KDE

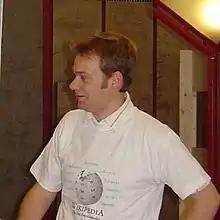
Matthias Ettrich, founder of KDE

KDE was founded in 1996 by Matthias Ettrich, a student at the University of Tübingen. At the time, he was troubled by certain aspects of the Unix desktop. Among his concerns was that none of the applications looked or behaved alike. In his opinion, desktop applications of the time were too complicated for end users. In order to solve the issue, he proposed the creation of a desktop environment in which users could expect the applications to be consistent and easy to use. His initial Usenet post spurred significant interest, and the KDE project was born.